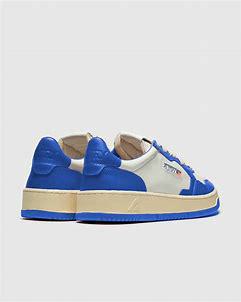
Brand: Autry
Model: Action Shoes Autry Action Autry 01